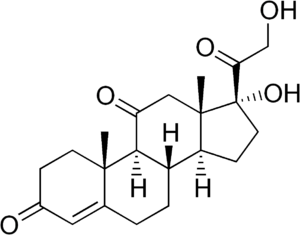
Le prégnane est un alcane polycyclique, dérivé du stérane. C'est plus précisément un gonane substitué, existant en deux stéréoisomères, le 5α-prégnane et le 5β-prégnane qui diffèrent par la façon dont le cycle A s'accroche au cycle B: l'isomère trans présente l'atome d'hydrogène et le groupe méthyle en C10 de part et d'autre du plan moyen, tandis que l'isomère cis les a du même côté.